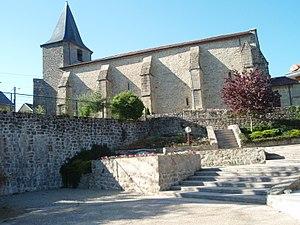
Royère de Vassivière Église Saint-Germain vue arrière
Royère-de-Vassivière est une commune française située dans le département de la Creuse en région Nouvelle-Aquitaine.